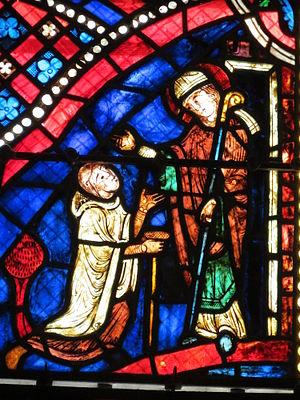
Extrait du vitrail de la chapelle Saint-Lô, racontant la guérison par Lô d'une femme aveugle.